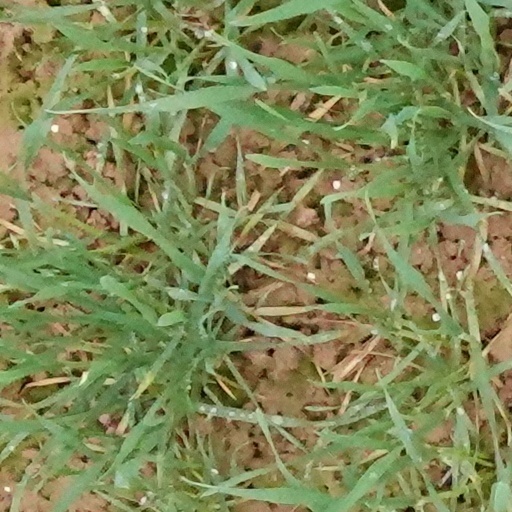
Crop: wheat